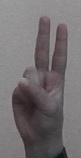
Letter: taa